List of ski descents of eight-thousanders

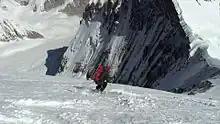
Steve Marolt skiing down the Northeast Ridge of Mount Everest in 2007

This is a list of ski descents of eight-thousanders (which are the 14 highest peaks in the world that are over in elevation). Such feats are part of the sport of ski mountaineering, and also related to the sport of extreme skiing. The first descents can be traced to the 1970s.